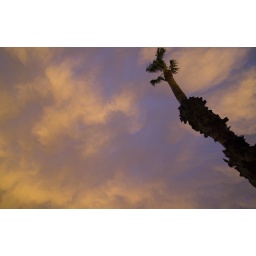
Palm tree in front of my balcony... sky right after the rain during sunset. Real color of the sky and clouds.